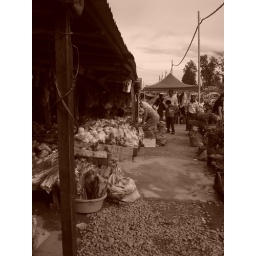
taken in kundasang, Ranau...this is where you can buy vegetables, fruits and flowers at a cheaper price..